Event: Nepal Earthquake
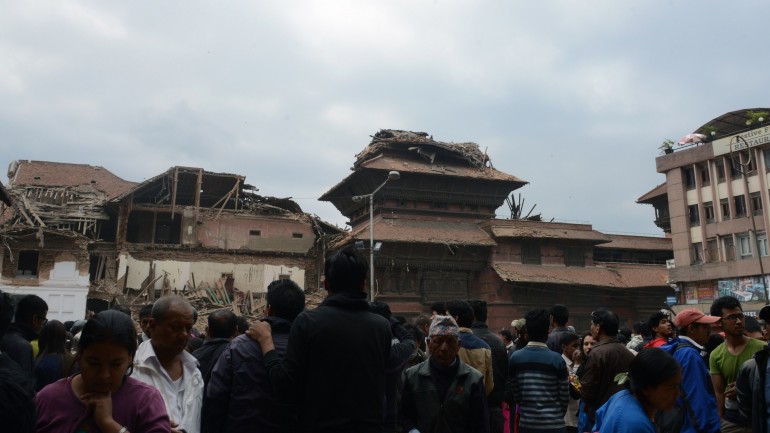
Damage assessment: damage